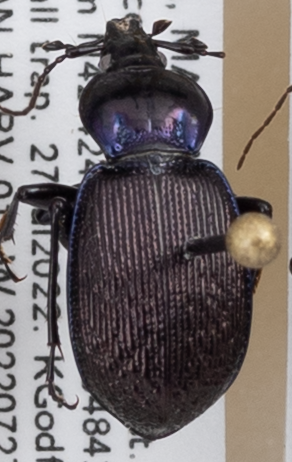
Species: Sphaeroderus stenostomus lecontei
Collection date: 2022-07-27
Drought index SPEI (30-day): -0.224
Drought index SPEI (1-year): -1.01
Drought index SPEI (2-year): -0.492